Pert Kelton

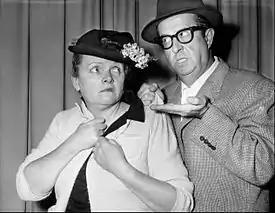
Kelton performing with Phil Silvers in a 1963 CBS comedy special

Kelton appeared in "Henry Morgan's Great Talent Hunt", first aired January 26, 1951, hosted by Henry Morgan, and with Kaye Ballard, Art Carney, and Arnold Stang.